Maria Korporal

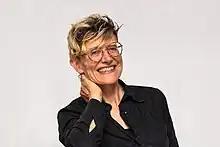
Portrait of Maria Korporal (2023). Photo: Katharina Buccarello

Maria Korporal (* June 1, 1962 in Sliedrecht, Netherlands) is a visual artist. Her artistic focus is on video art, interactive projects, installation, animation film, drawing and artist books.